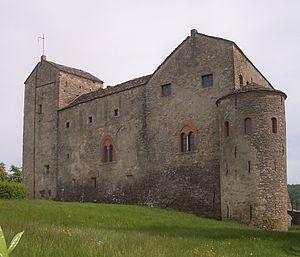
Prunetto est une commune italienne de la province de Coni dans la région Piémont en Italie.